Traction Line Recreation Trail

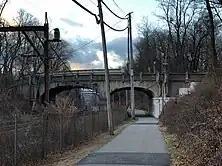

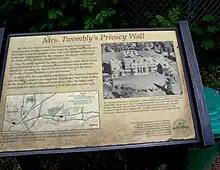
Morris County Parks Commission Historical Marker for Mrs. Twombly's Privacy Wall.

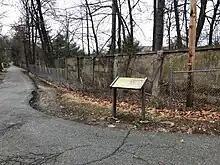
Mrs. Twombly's Privacy Wall can be seen along the southern end of the Traction Line Recreation Trail separating the trail from Fairleigh Dickinson University. Photo taken at 40°46'17.4"N 74°25'46.5"W facing north.

Approximately 0.8 miles from the northern trailhead the trail passes under Normandy Parkway which runs down the center of Normandy Park Historic District. The concrete bridge, first referred to as Sneeden Bridge (Sneeden's Bridge) or Sneeden's Crossing after Normandy Park resident John Sneeden in a 1922 article, was constructed in 1914 and contains Art Deco features to make it aesthetically pleasing to the residents of Normandy Park. Though the exact design of the bridge was contested for years by the residents. The bridge replaced a railroad crossing with gates the residents had argued was unsafe.